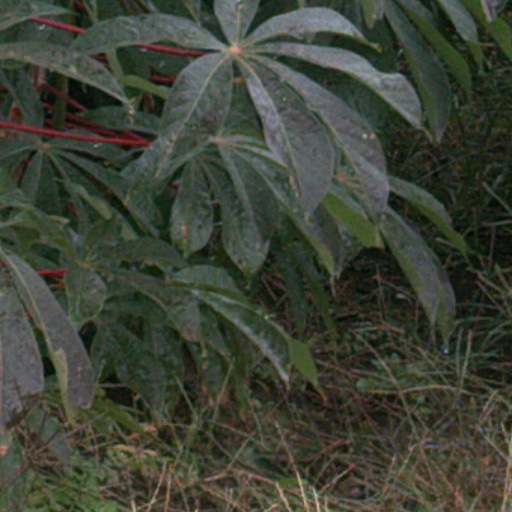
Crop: cassava